Utah Transit Authority bus rapid transit

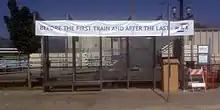
The MAX bus shelter at the Millcreek TRAX station, July 2008

The first BRT line (3500 South MAX) opened on July 14, 2008. The service was discontinued on August 7, 2022.